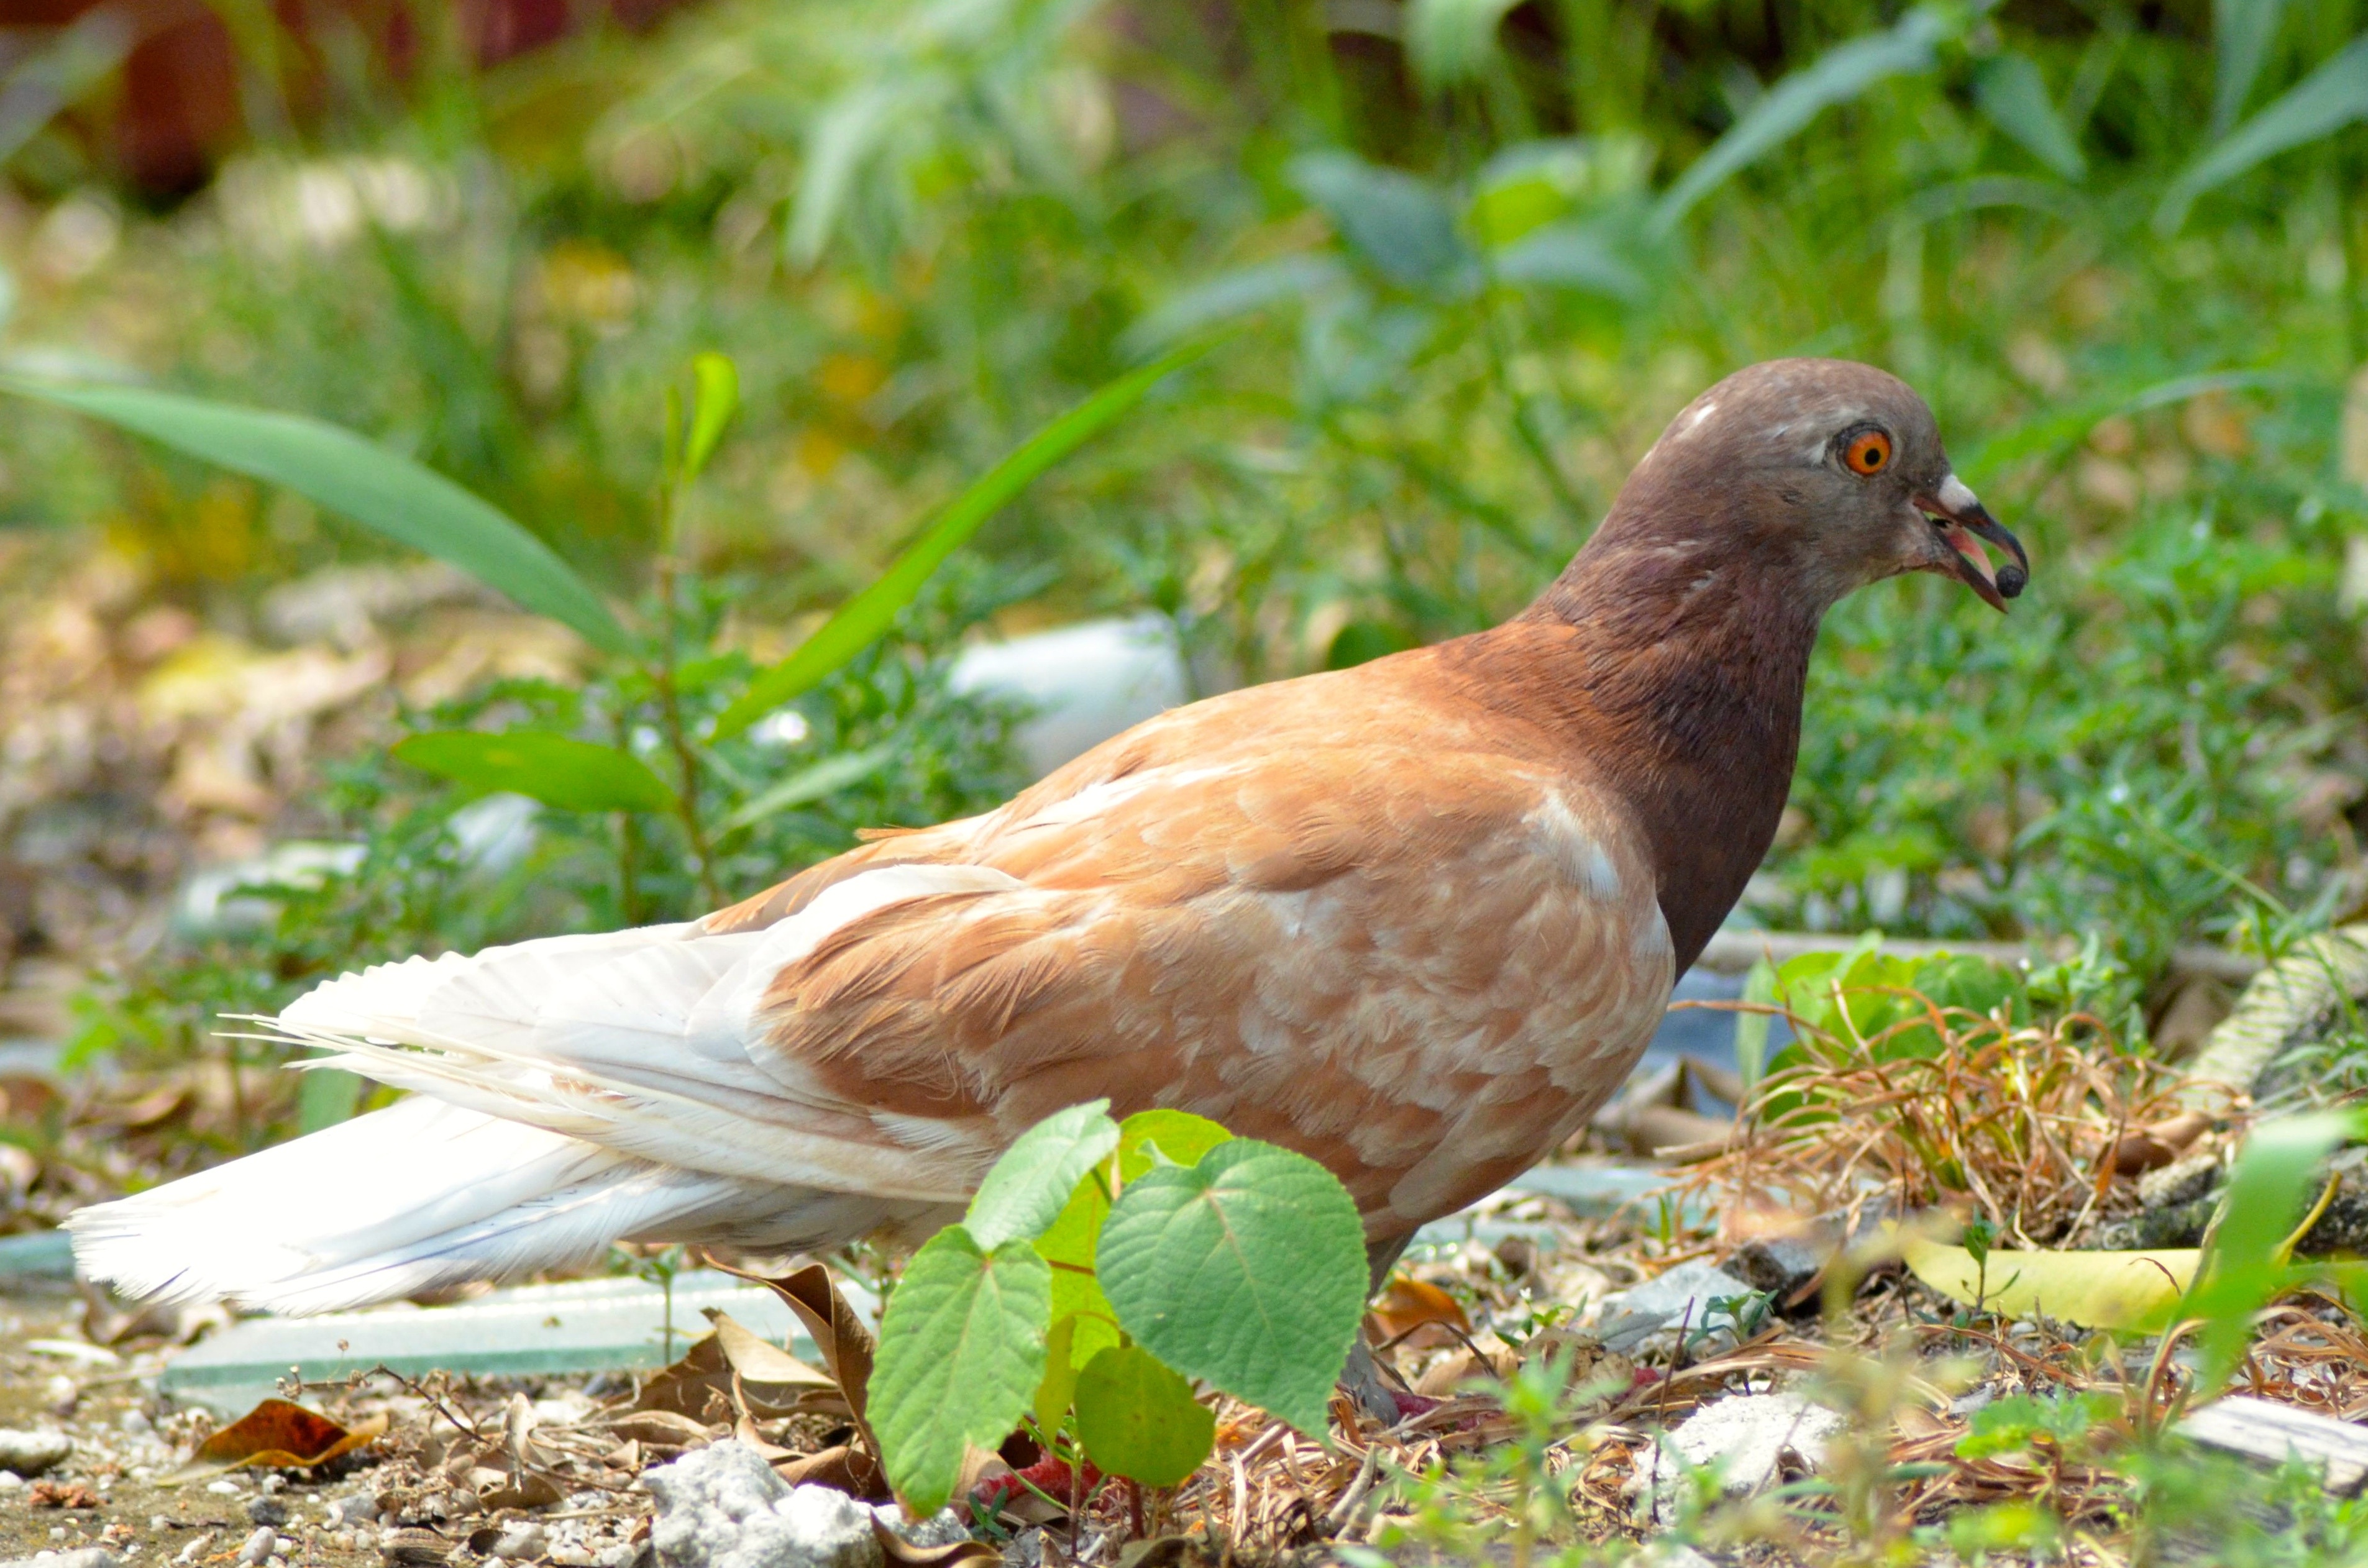
bird, ground, berry, wildlife, green, beak, eat, fauna, pigeon, dove, vertebrate, tongue, finch, perching bird, pigeons and doves, stock dove